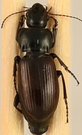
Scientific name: Amara alpina
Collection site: Niwot Ridge NEON (NIWO), plot NIWO_006